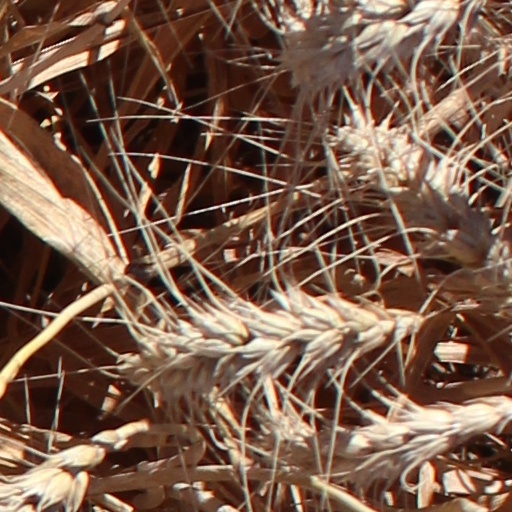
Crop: wheat